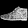
Label: Ankle boot